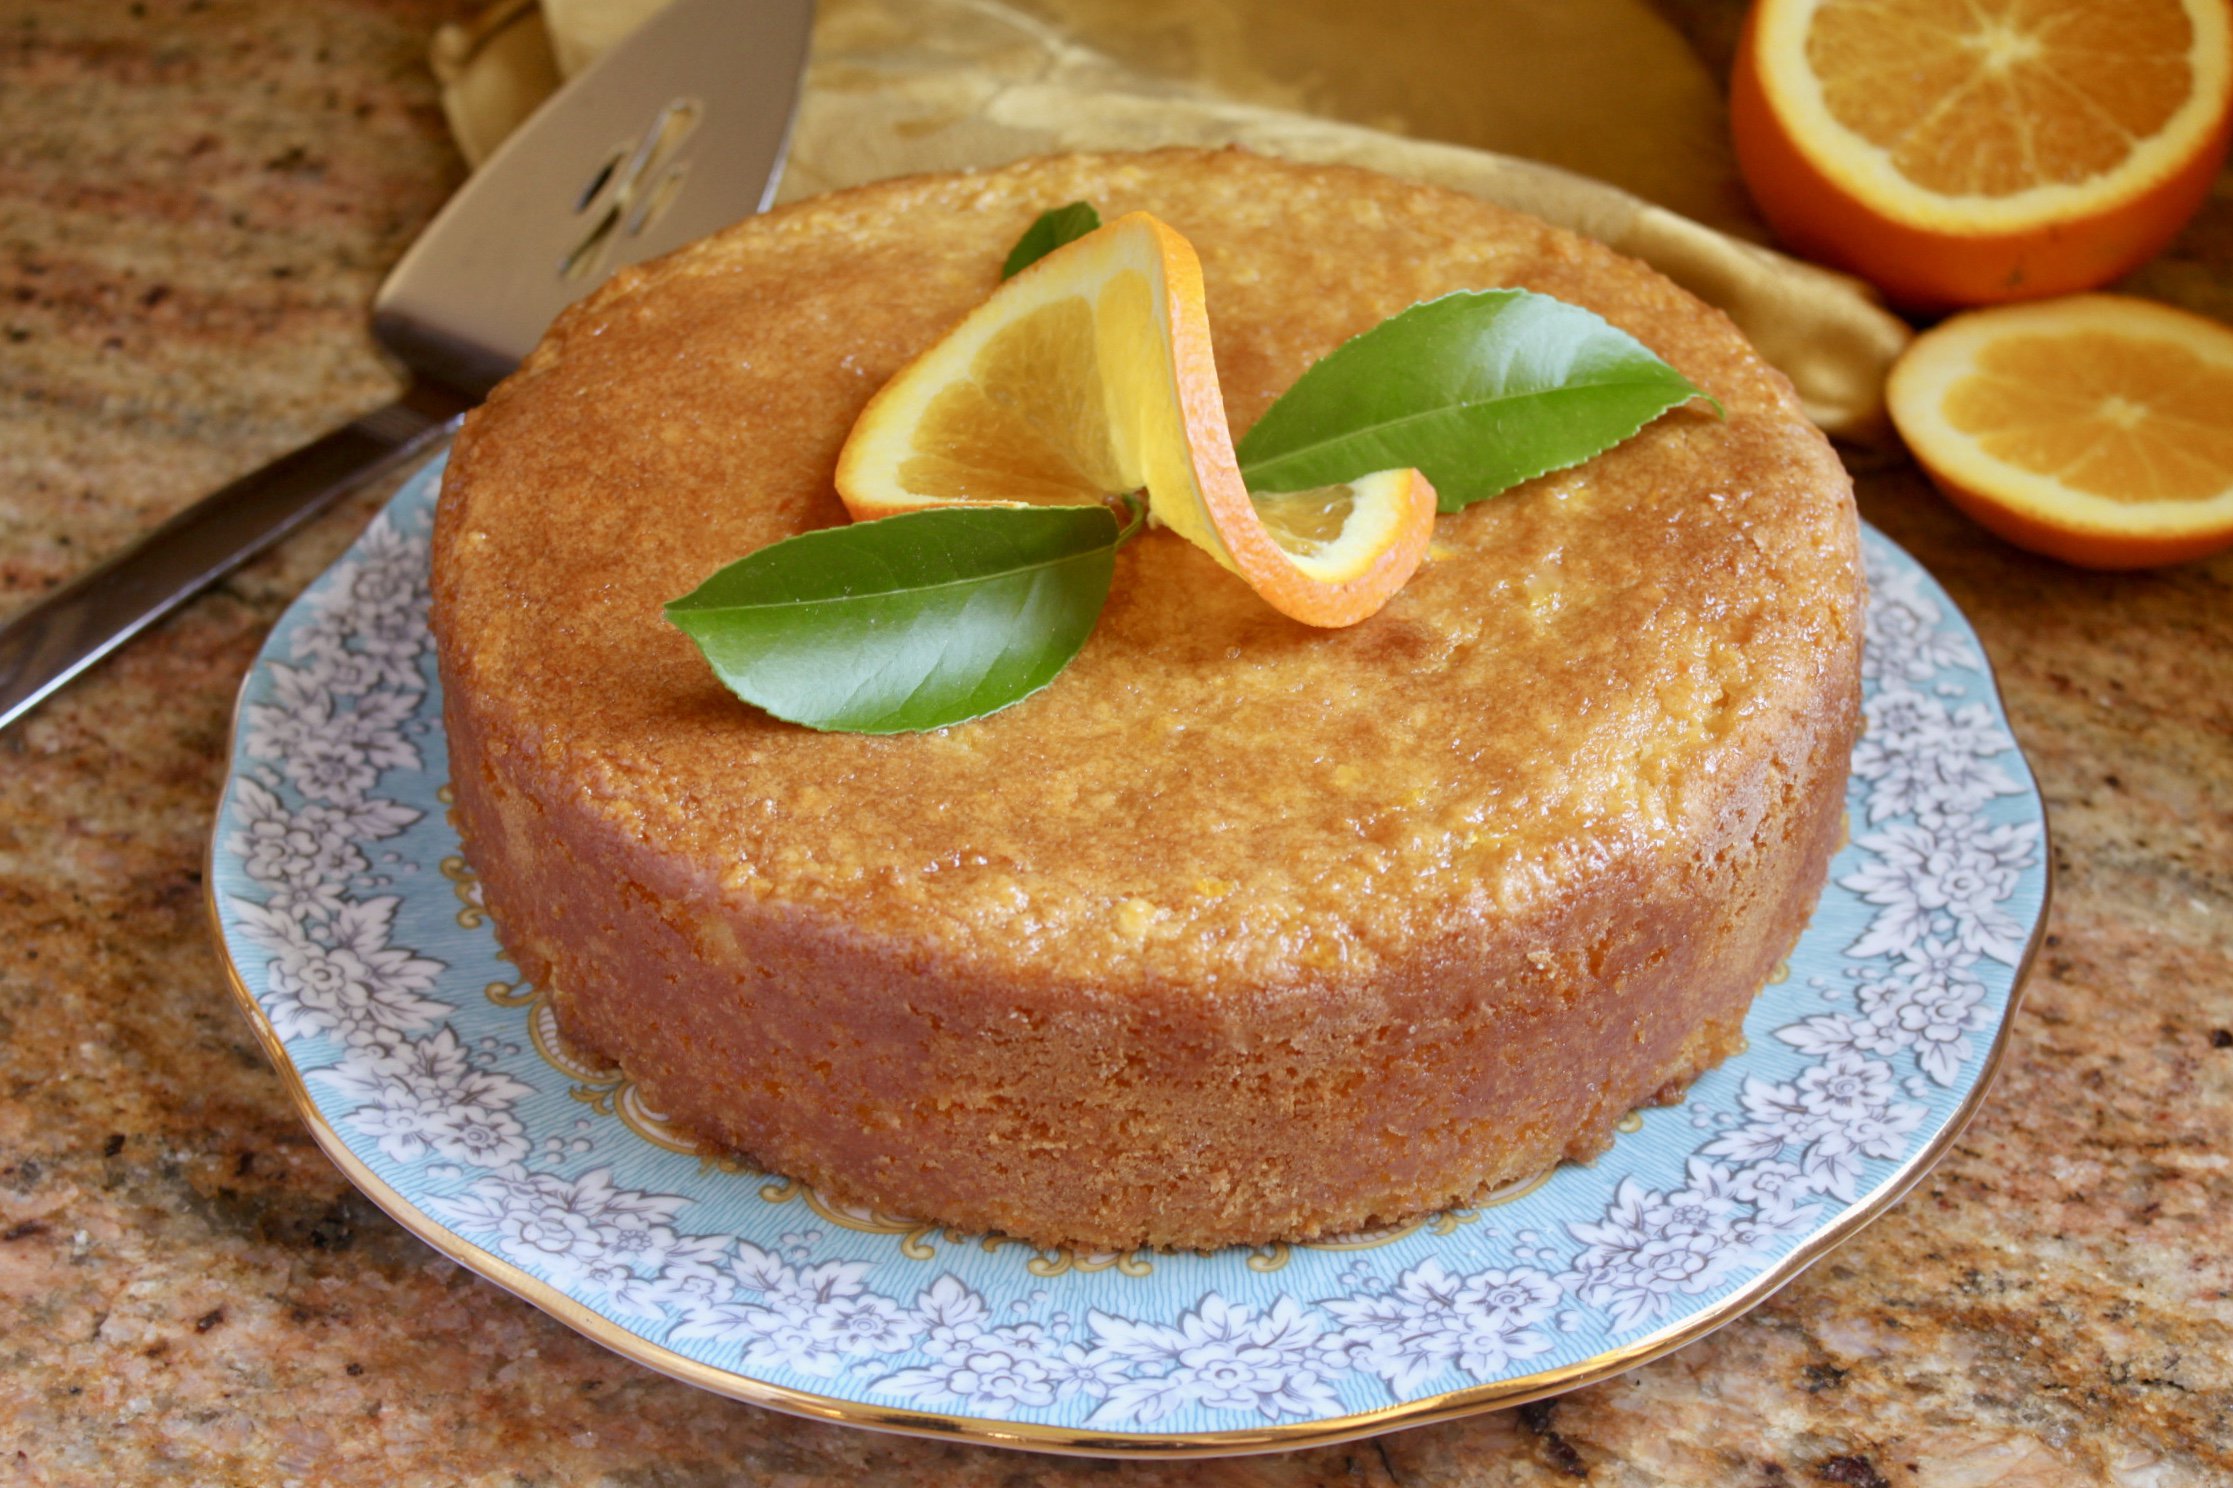
Label: Orange